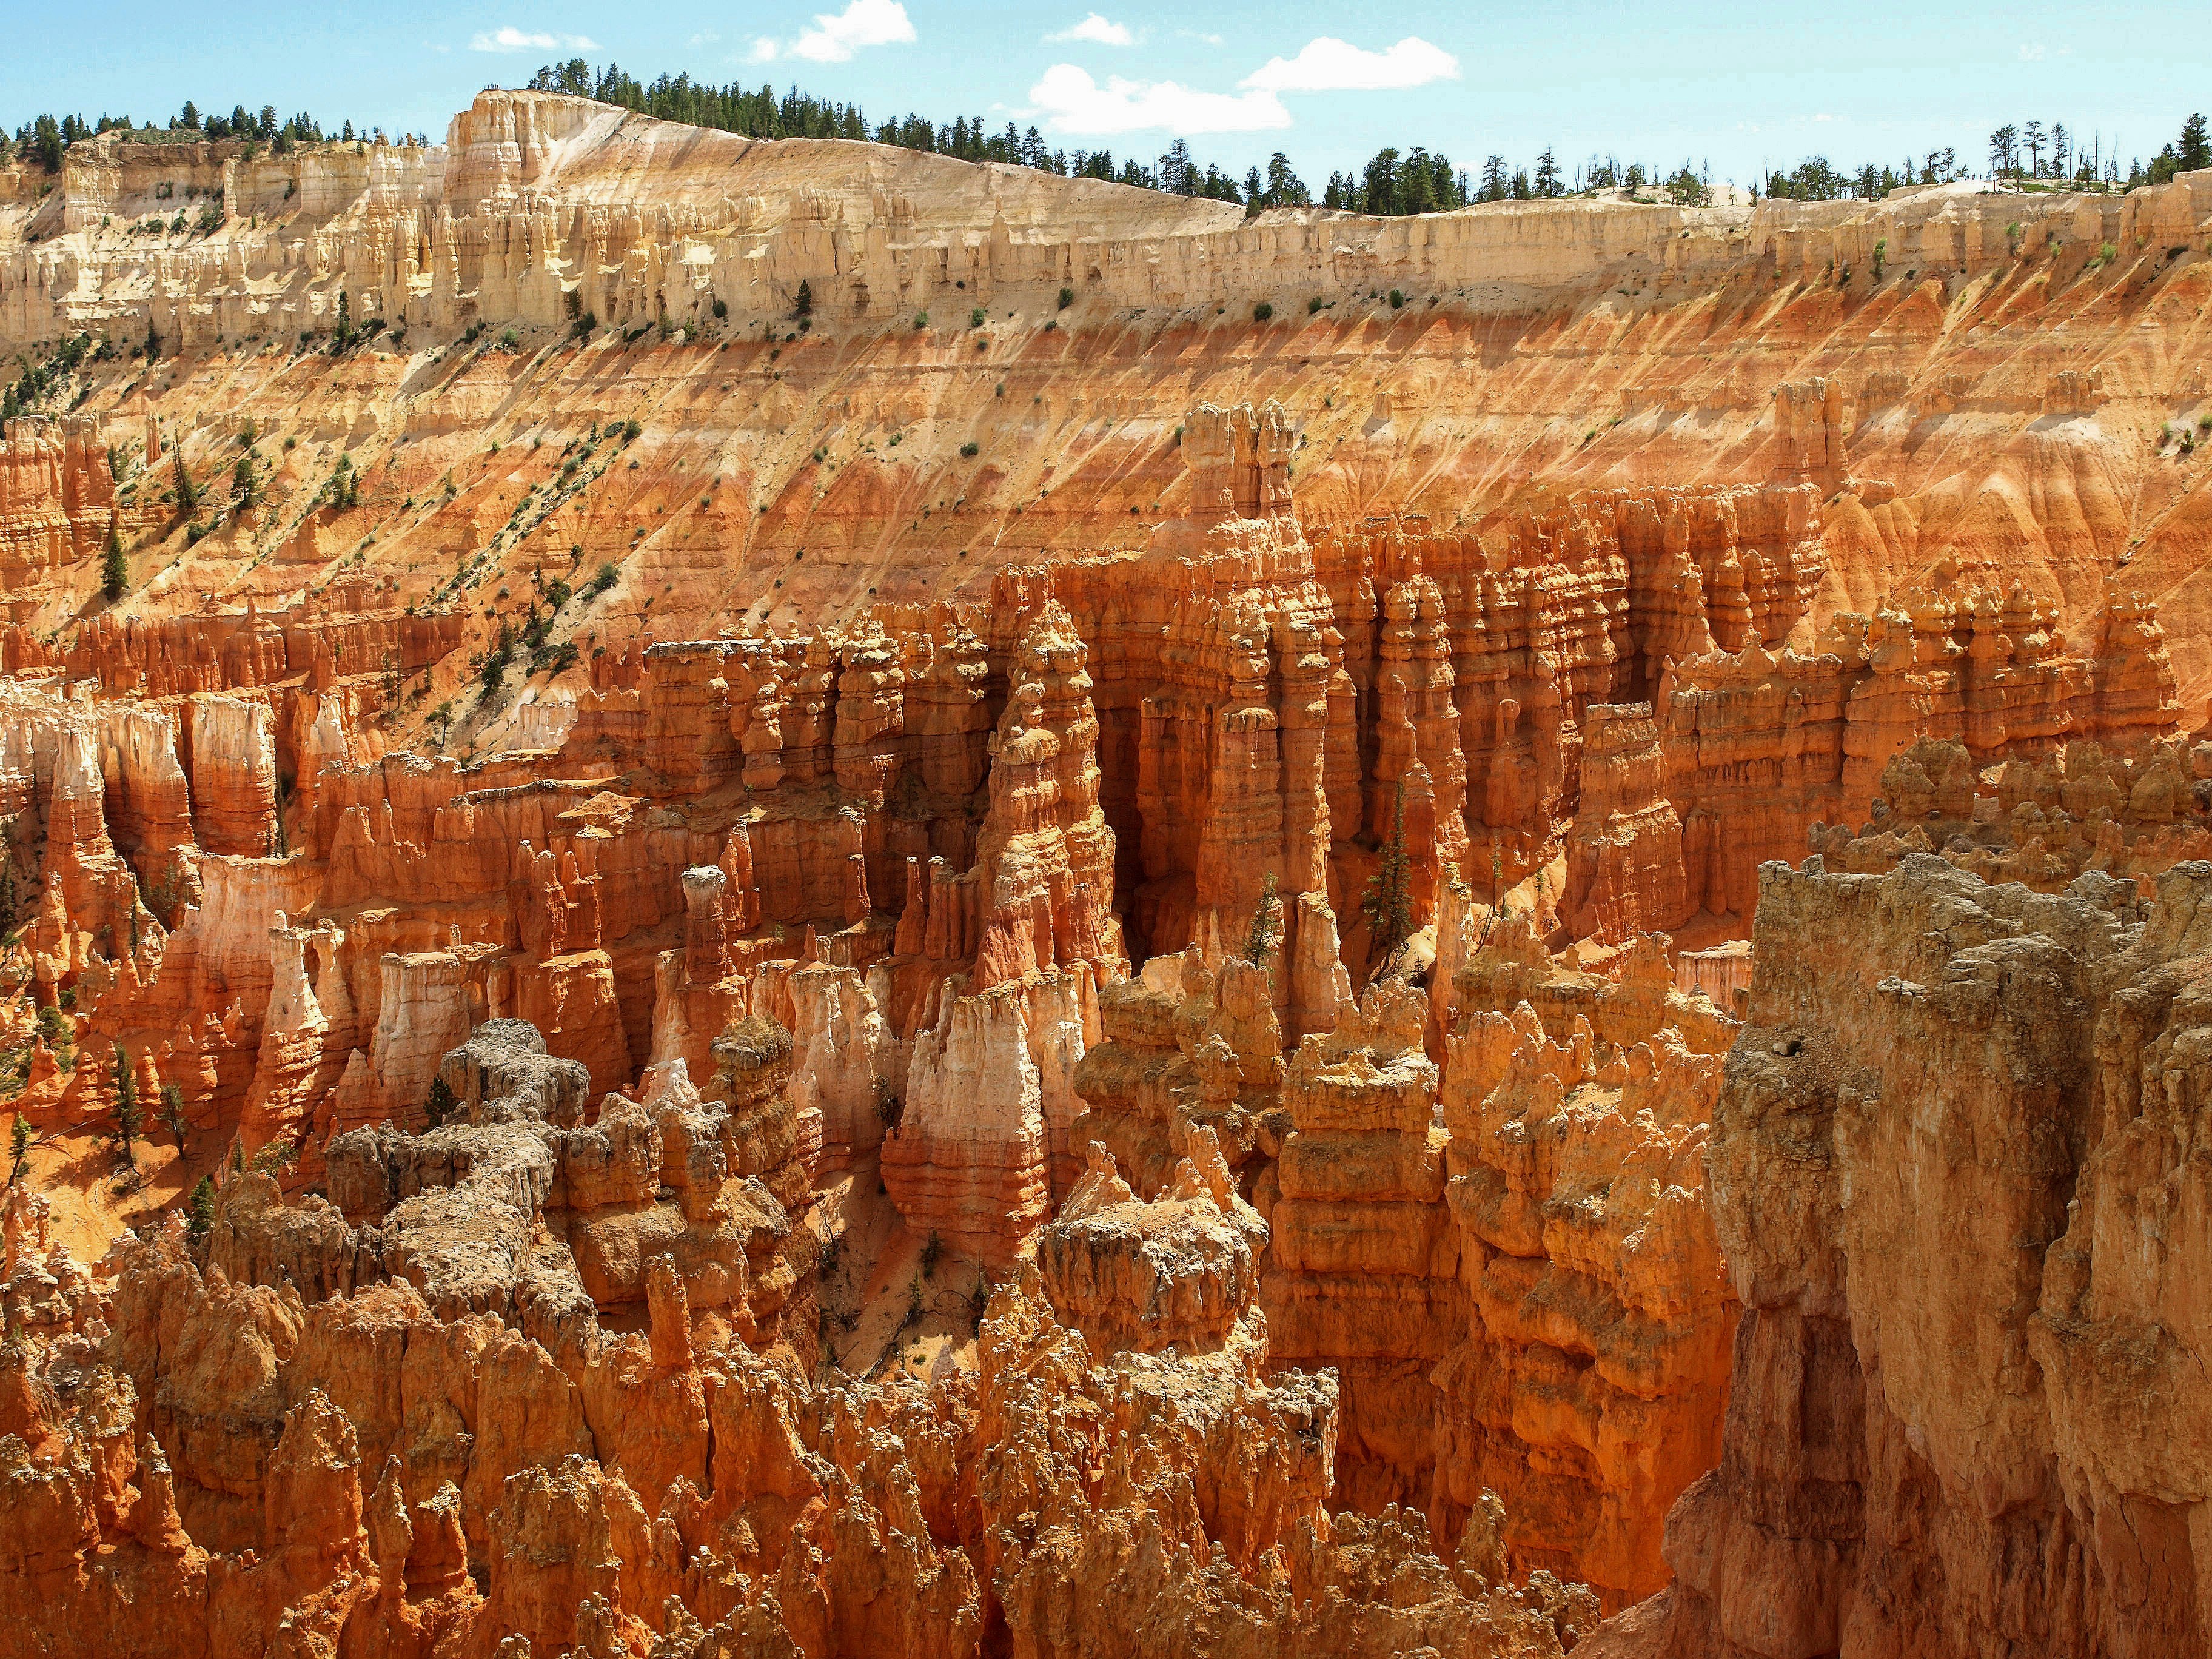
landscape, nature, rock, valley, stone, formation, cliff, orange, park, scenery, canyon, terrain, national park, bryce, national, geology, utah, badlands, plateau, unique, wadi, landform, geographical feature